Alpina

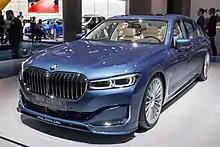

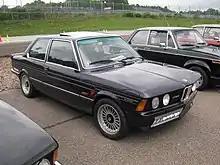
Alpina C1

The Alpina B7 xDrive was announced by BMW North America on 8 February 2016 with sales starting in September 2016. With an electronically limited top speed of and a 0– acceleration time of 3.7 seconds along with a sportier setup, it is the sportiest 7 Series but is sold by BMW only in the United States and Canada. The B7 is sold in other countries by Alpina as the B7 Bi-Turbo, with a delimited top speed of .